Cosmic dust

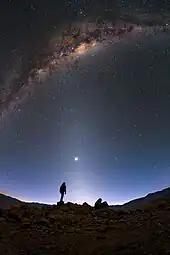
Zodiacal light caused by cosmic dust.

The interdisciplinary study of dust brings together different scientific fields: physics (solid-state, electromagnetic theory, surface physics, statistical physics, thermal physics), fractal mathematics, surface chemistry on dust grains, meteoritics, as well as every branch of astronomy and astrophysics. These disparate research areas can be linked by the following theme: the cosmic dust particles evolve cyclically; chemically, physically and dynamically. The evolution of dust traces out paths in which the Universe recycles material, in processes analogous to the daily recycling steps with which many people are familiar: production, storage, processing, collection, consumption, and discarding.